John T. Chambers

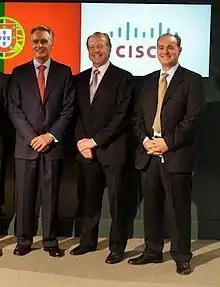
President Aníbal Cavaco Silva of Portugal (left), Chambers (center), and Helder Antunes (right); 2011.

Chambers was born on August 23, 1949, in Cleveland, Ohio to John Tuner "Jack" and June Chambers. His mother was a psychiatrist and his father was an obstetrician. The family resided in Kanawha City, Charleston.